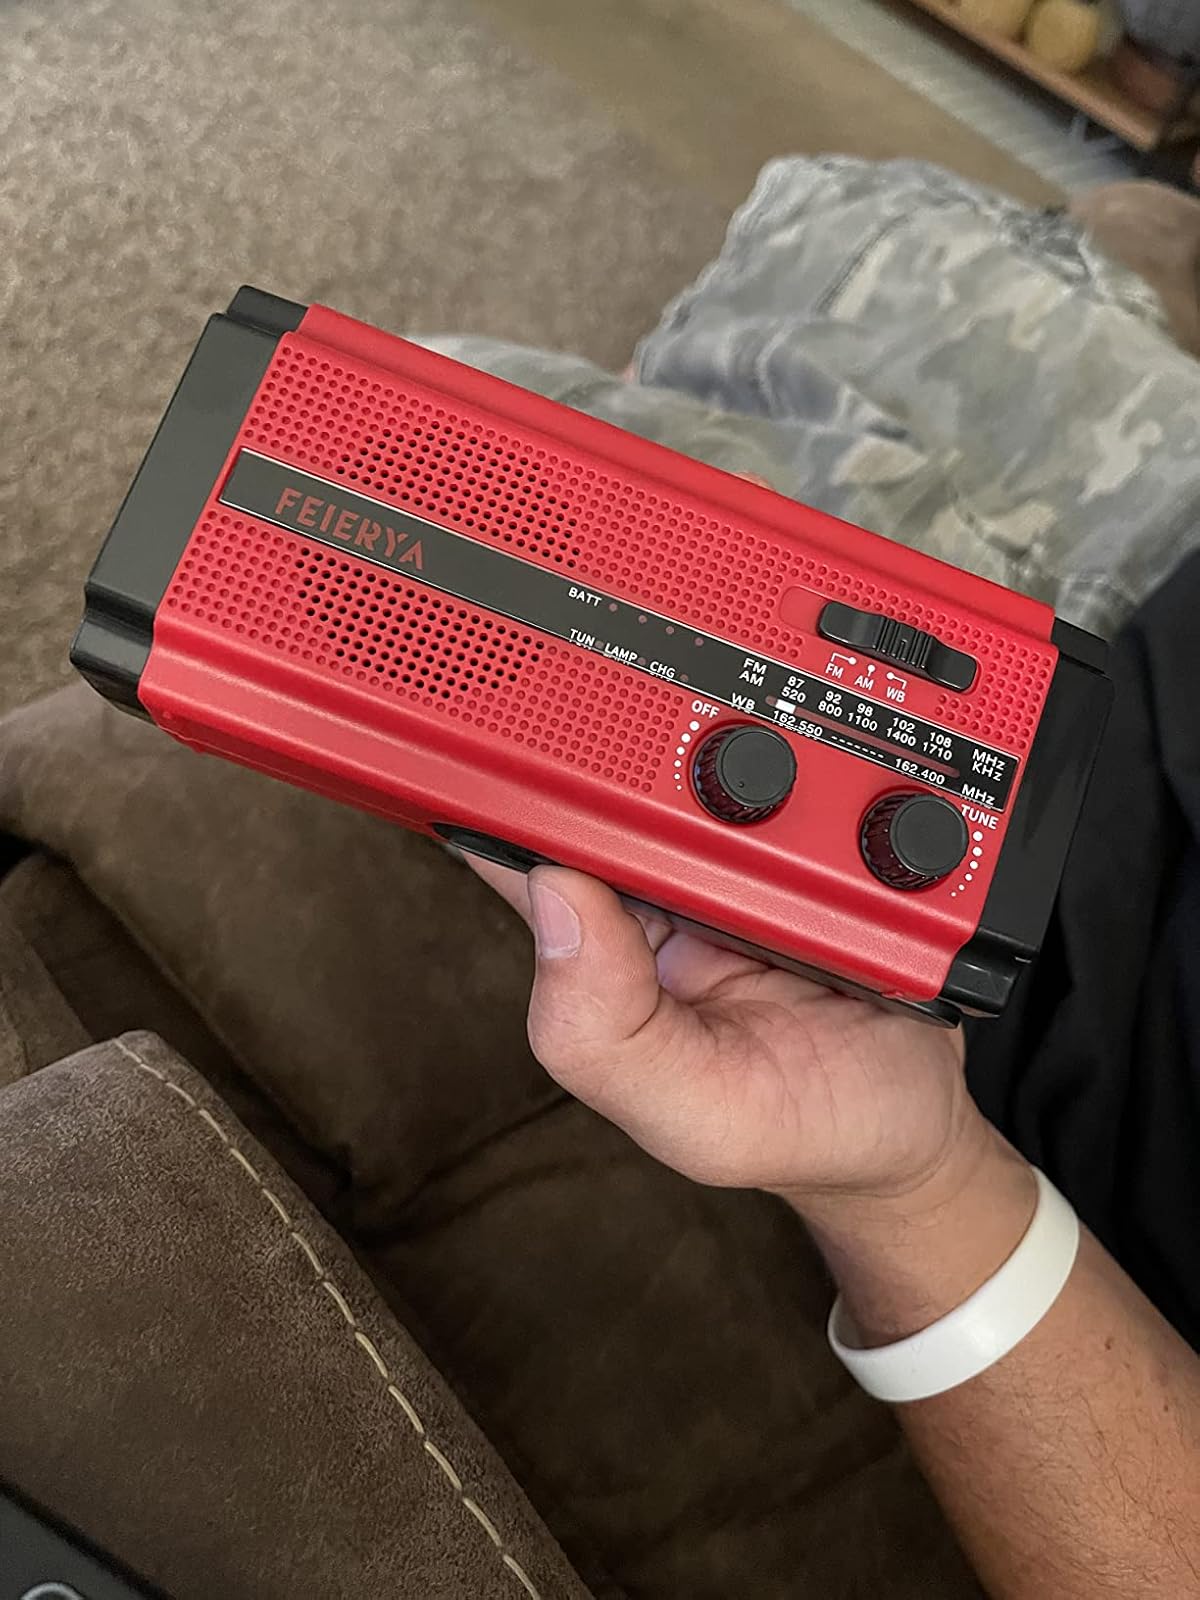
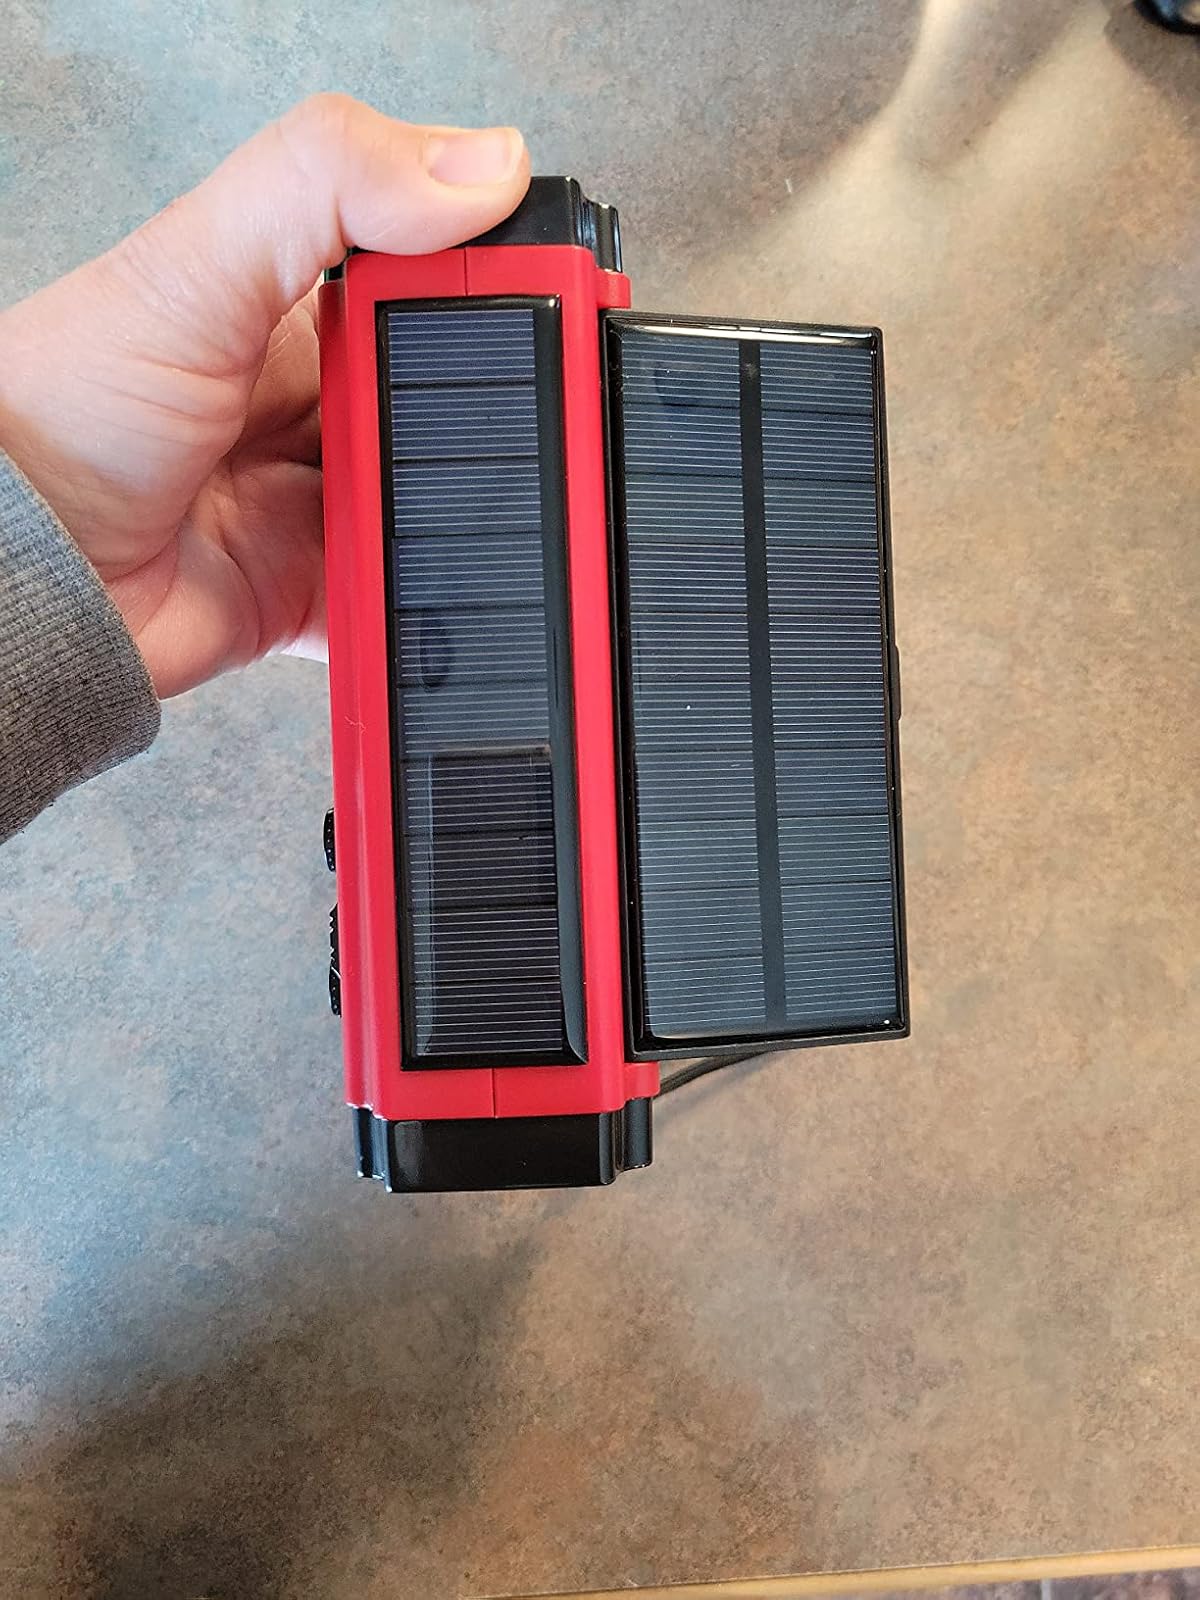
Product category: radio
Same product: yes